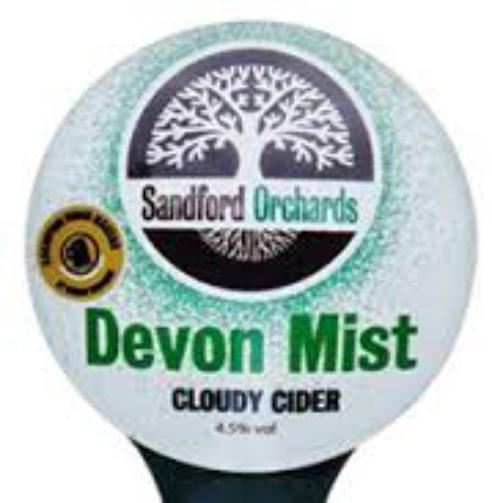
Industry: Food